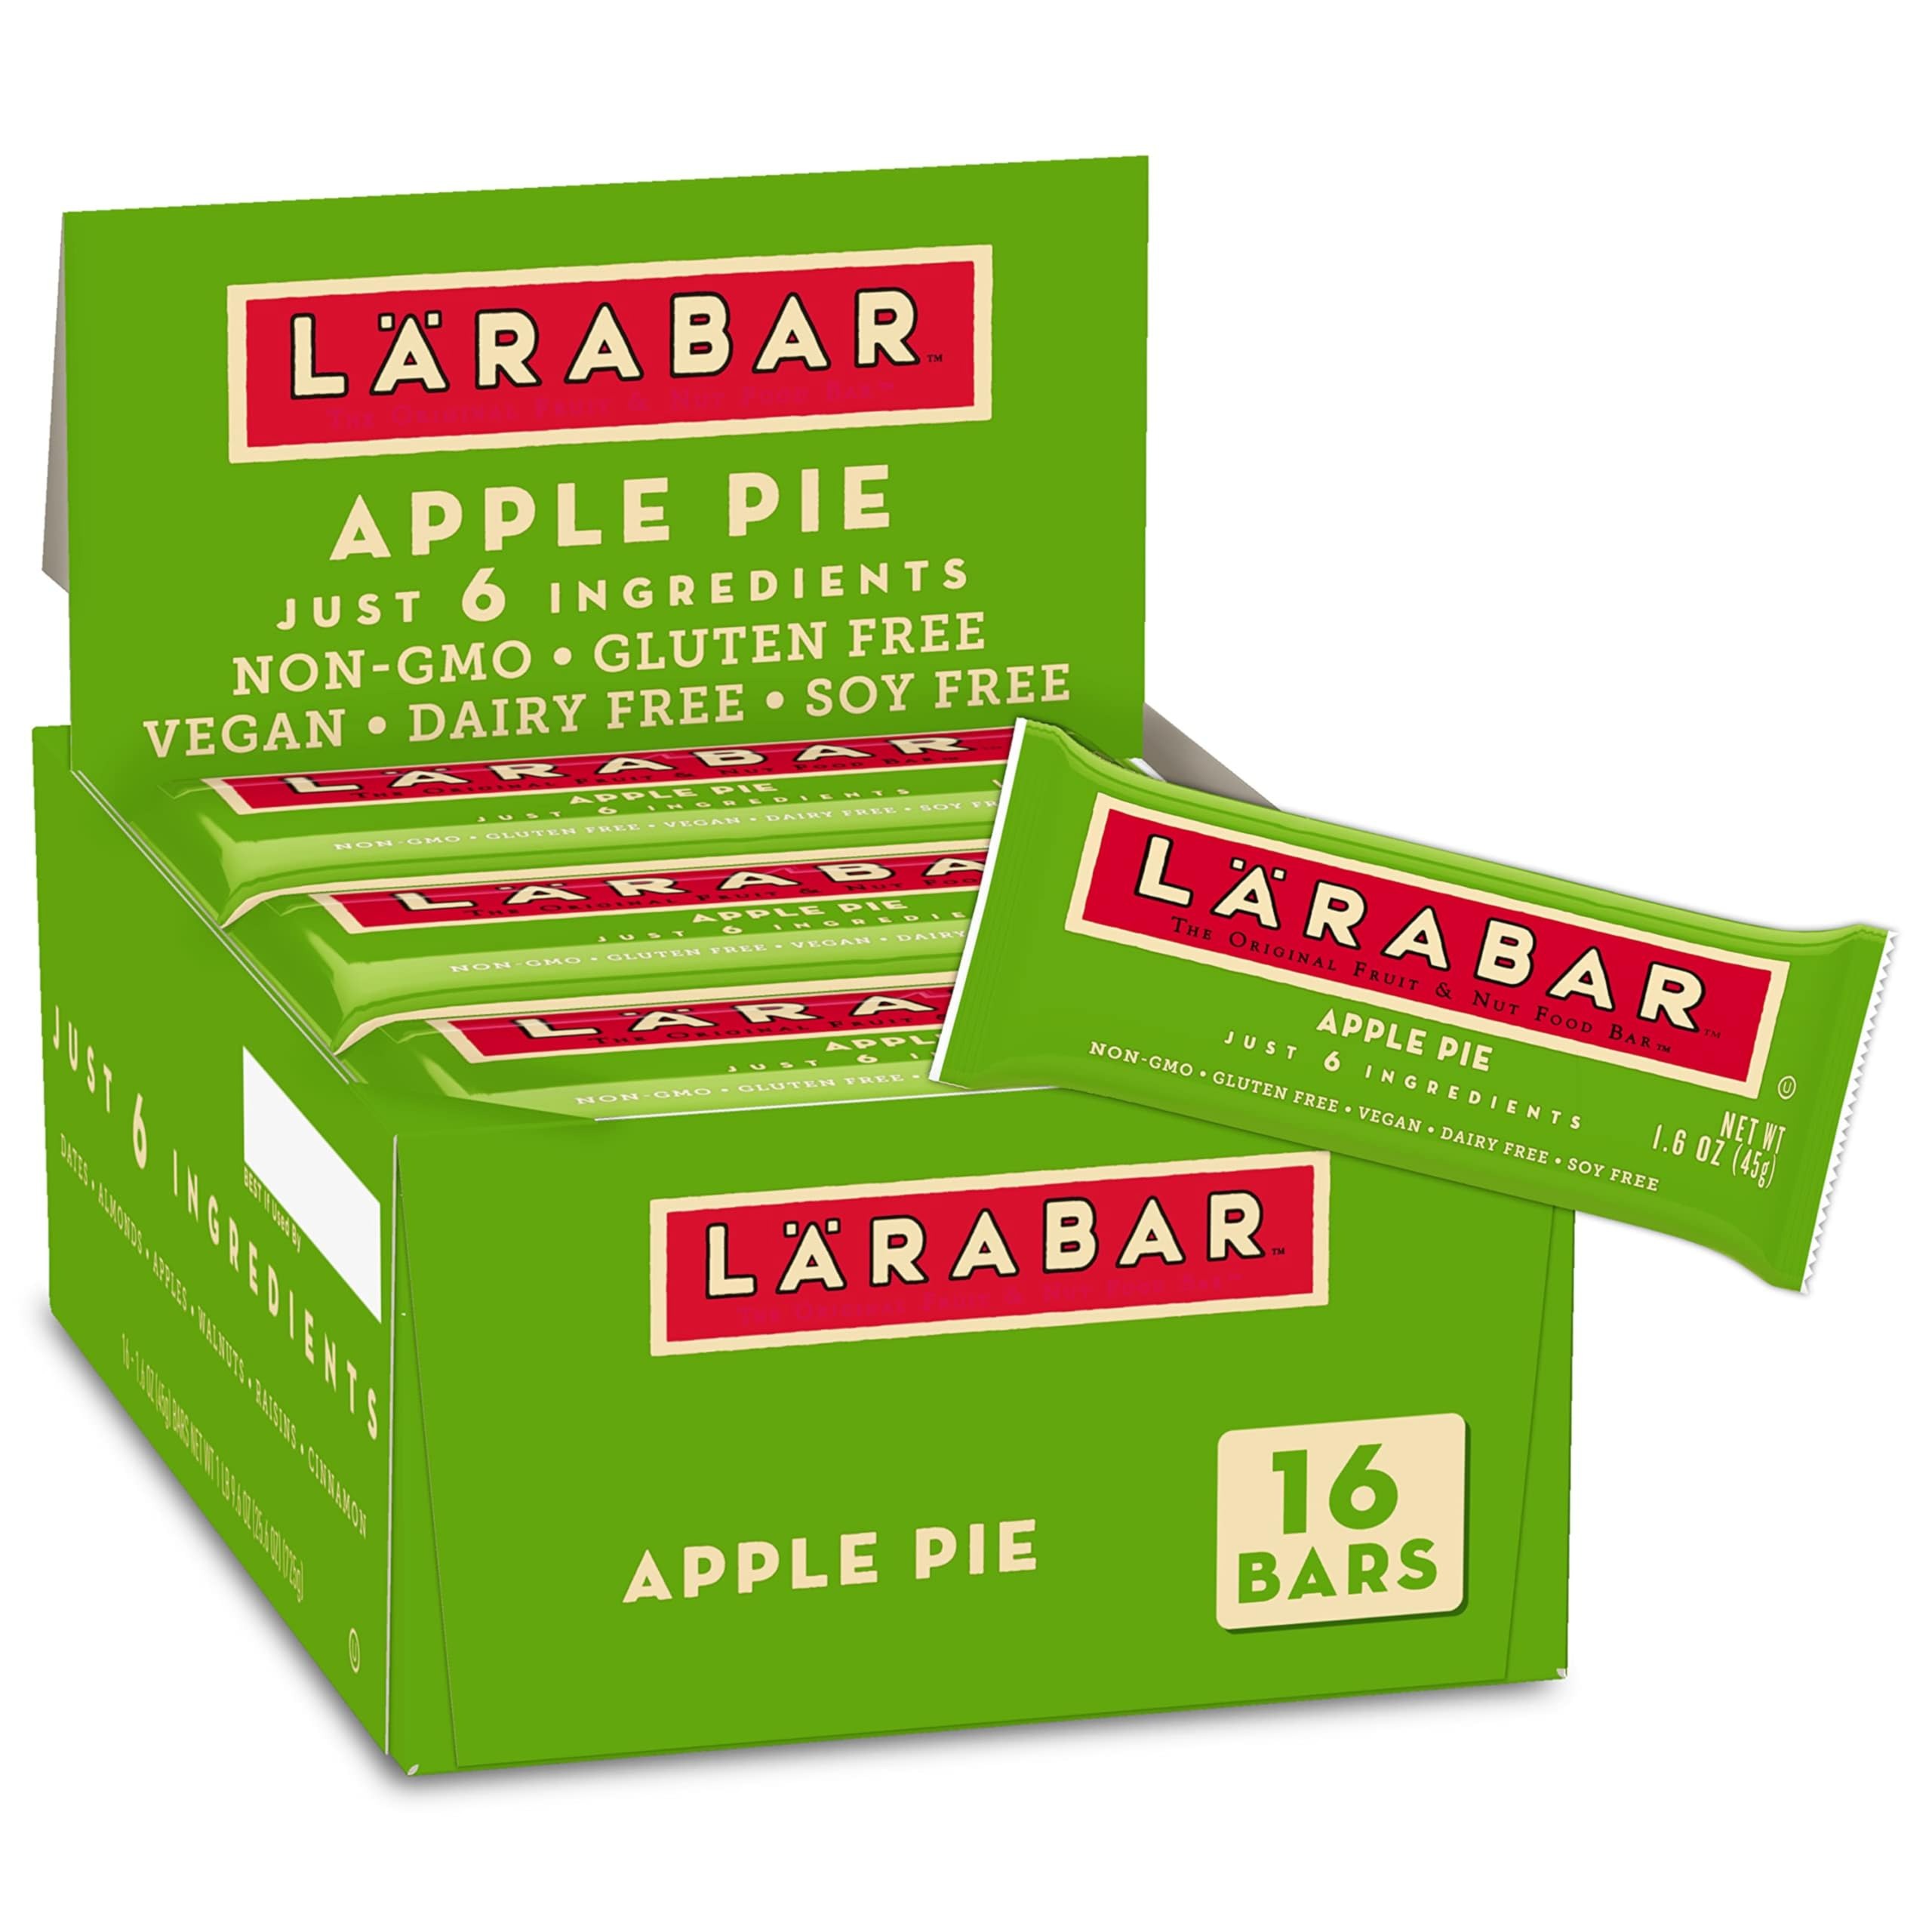
Item Name: Larabar Apple Pie, Gluten Free Vegan Fruit & Nut Bar, 1.6 oz Bars, 16 Ct
Bullet Point 1: HEALTHY SNACKING: With 100% real ingredients and no artificial sweeteners, you can Raise A Bar to what you love! Larabar makes simple healthy snacks you can feel good about eating
Bullet Point 2: MADE FROM 6 SIMPLE INGREDIENTS: Larabar Apple Pie is made from just 6 simple ingredients: dates, almonds, unsweetened apples, walnuts, raisins and cinnamon
Bullet Point 3: PLANT BASED CLEAN EATING MADE SIMPLE: Vegan, Gluten Free, Dairy Free, Kosher, Soy Free, Non-GMO, and a Good Source of Fiber
Bullet Point 4: HEALTHY INDULGENCE: Conveniently wrapped and great for packing on the go, Larabar is perfect for anything from a morning treat to an afternoon snack
Bullet Point 5: CONTAINS: 1.6 oz Bars, 16 Ct
Value: 25.6
Unit: Ounce

Price: 13.745